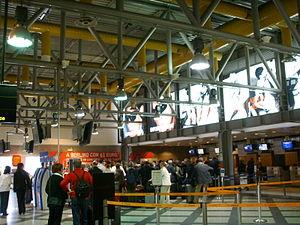
L'aéroport de Florence-Peretola est situé à 4 km au nord-ouest du centre de la ville de Florence sur la commune de Sesto Fiorentino, en Toscane.